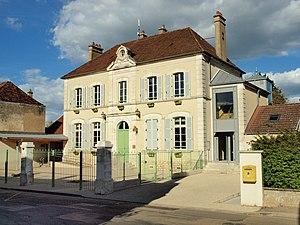
Val-de-Mercy (Yonne, France)